2021–22 Tercera División RFEF

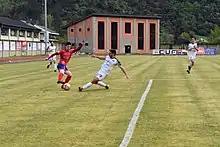
CD Barco - Atlético Arnoia.

25 teams qualified for the 2022–23 Copa del Rey: the best teams in each group (excluding reserves) and the 7 best second-placed teams ranked by their points coefficient. Should any second-placed team among these 7 qualify already as the best non-reserve team in its group, a ranking of third-placed teams would fill the remaining vacants.